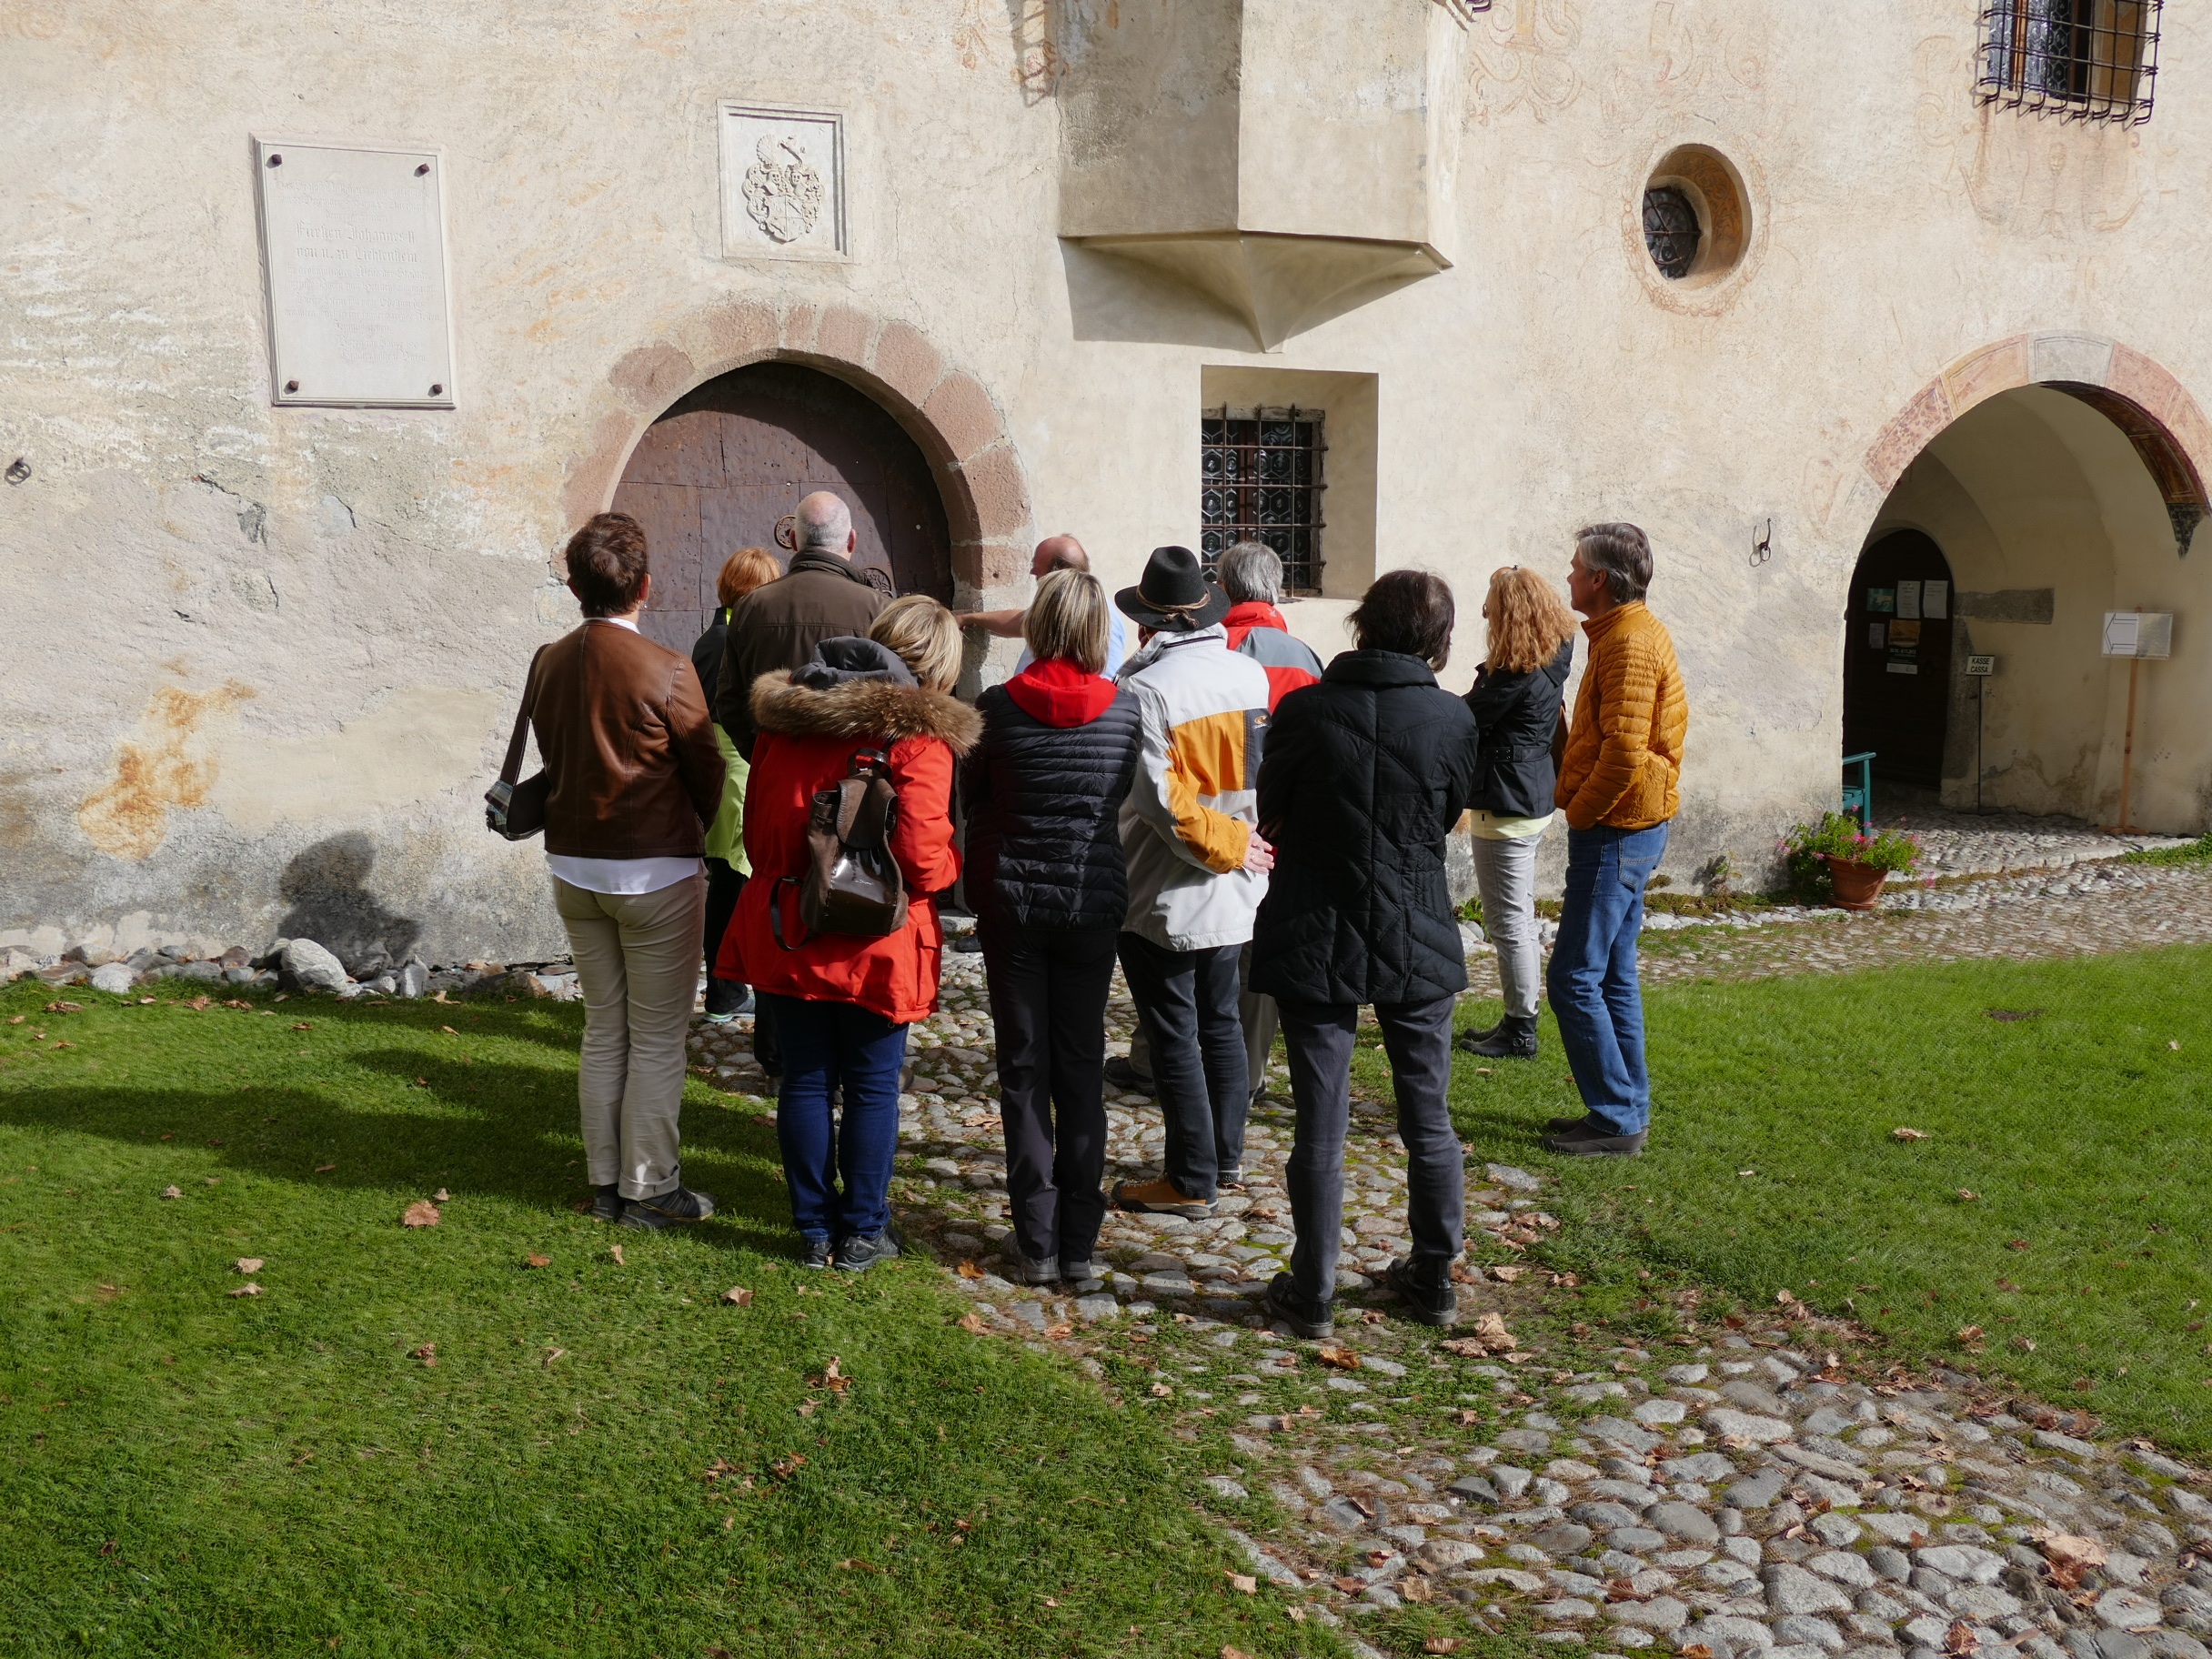
people, museum, tourism, queue, visitors